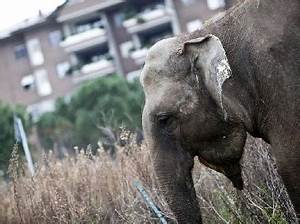
Label: elephant